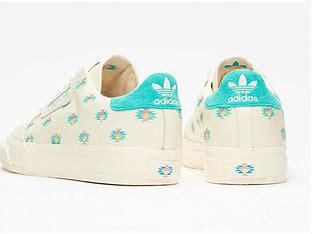
Brand: Adidas
Model: Continental Vulc